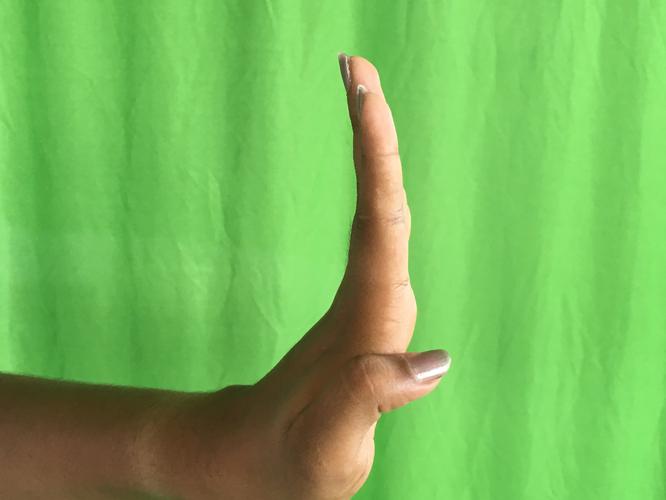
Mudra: Pathaka
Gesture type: single_hand